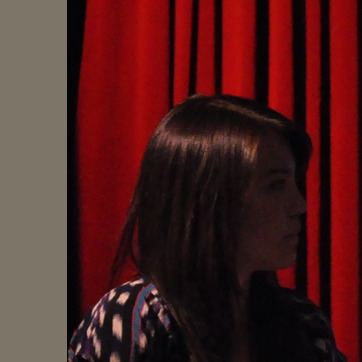
Material: hair